Nick Heyward

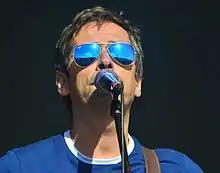
Heyward at Let's Rock Bristol, June 2015

Nicholas Heyward (born 20 May 1961) is an English singer-songwriter and guitarist. He came to international attention in the early 1980s as the lead singer and songwriter for Haircut One Hundred. He and the band parted ways after their first album, after which he continued as a solo artist.